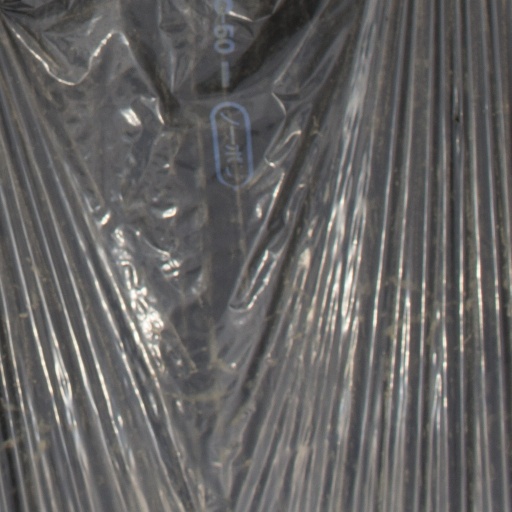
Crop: Jerusalem artichoke